Tučapy (Tábor District)

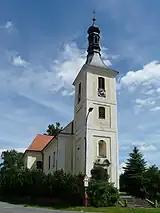
Church of Saint James the Great

The main landmark of Tučapy is the Church of Saint James the Great. A parish church in Tučapy was first mentioned in the 14th century. The current building dates from 1724.